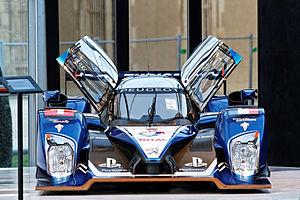
Les 24 Heures du Mans 2010 sont la 78ᵉ édition des 24 Heures du Mans et se déroule les 12 et 13 juin 2010 sur le circuit de la Sarthe.